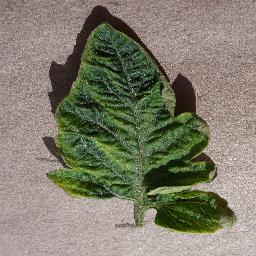
Label: Tomato___Tomato_Yellow_Leaf_Curl_Virus